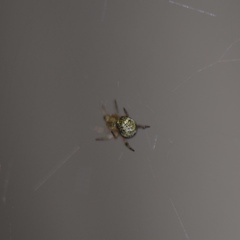
Species: Parasteatoda_tepidariorum